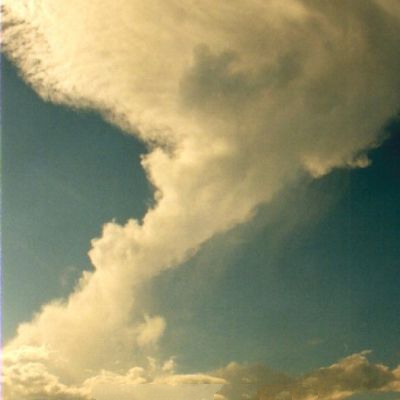
Cloud type: Cumulonimbus (Cb)